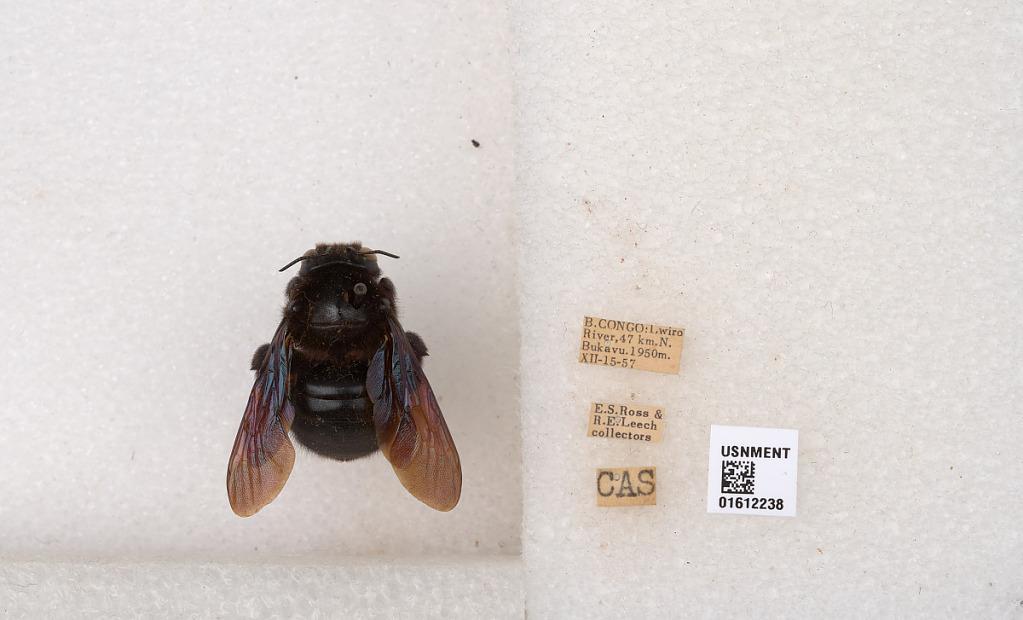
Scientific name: Xylocopa
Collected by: E. Ross & R. Leech
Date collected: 1957-12-15
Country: Democratic Republic of the Congo
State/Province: South Kivu
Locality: Lwiro River, 47 kilometers north of Bukavu
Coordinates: -2.08948, 28.8319